Rail transport in El Salvador

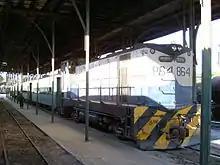
FENADESAL passenger train in San Salvador Terminal Oriente on January 17, 2005

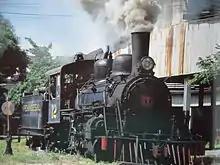
FENADESAL steam engine in Apopa

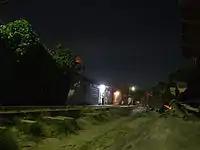
Track in Soyapango in 2011

As of 2022, no trains are operated in El Salvador. The national railroad corporation is FENADESAL (Ferrocarriles Nacionales de El Salvador), a division of CEPA (Comisión Ejecutiva Portuaria Autónoma, port authority). It oversees 554.8 km of all disused narrow gauge lines connecting major cities (San Salvador, Santa Ana, Acajutla, Sonsonate, Soyapango, Zacatecoluca) and formerly linked with Guatemala railroads at Anguiatú.